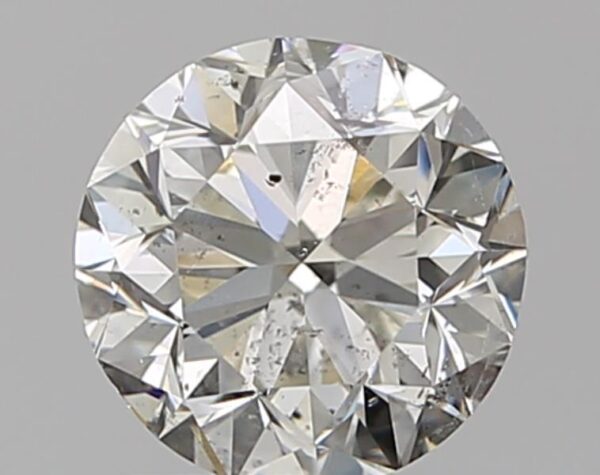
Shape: round
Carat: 1
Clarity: SI2
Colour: J
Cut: GD
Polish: EX
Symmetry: VG
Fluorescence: F
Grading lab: GIA
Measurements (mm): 6.04 x 6.1 x 4.06